Bloody Falls massacre

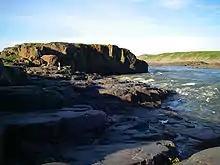

Hearne began to remonstrate with his guides but failed in his attempt. He wrote of the events, "I endeavored as much as possible to persuade them from putting their inhuman design into execution; but so far were my intreaties from having the wished-for effect, that it was concluded that I was actuated by cowardice." On 1 June 1771, the few remaining women and children were left behind by the party, as well as the dogs and the heavy luggage, and a group of about 60 men advanced north towards the Coppermine River. On 2 July 1771, the party came across a group of Copper Indians, who learned the purpose of the exploration party's journey and supplied them with canoes and other necessities. However, 17 men abandoned the exploration party in the coming days, claiming that the difficulty of the trek outweighed the pleasure that was to be derived from killing the Inuit.